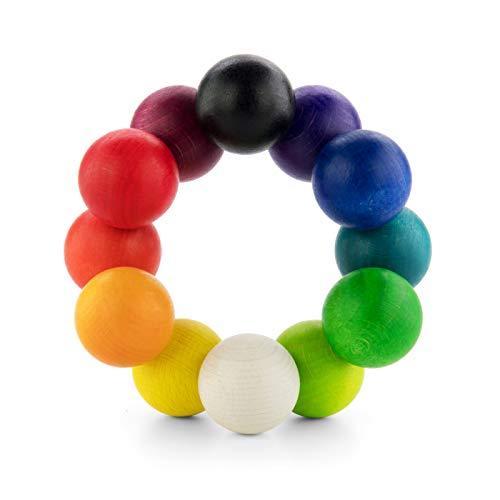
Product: PLAYABLE ART Ball, Spectrum 12
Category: Toys & Games | Novelty & Gag Toys | Fidget Toys | Fidget Blocks
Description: Take apart the balls and rearrange them for even more possibilities, and combine art ball with other products in the playableART turn connector series for additional designs.
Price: $19.95
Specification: ProductDimensions:6x6x2inches|ItemWeight:10.4ounces|ShippingWeight:10.4ounces(Viewshippingratesandpolicies)|ASIN:B07YVMW7H7|Itemmodelnumber:A0469|Manufacturerrecommendedage:3yearsandup